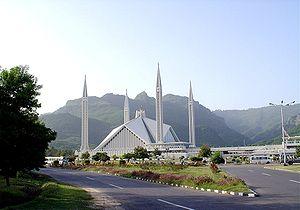
Une mosquée est un lieu de culte où se rassemblent les musulmans pour les prières communes.
La guerre froide au Moyen-Orient est un concept géopolitique récent faisant référence aux rivalités entre l'Arabie saoudite et ses alliés d'une part et l'Iran et ses alliés d'autre part dans l'histoire contemporaine du Moyen-Orient. Comme la guerre froide qui oppose les États-Unis, l'URSS et leurs alliés respectifs durant la seconde moitié du XXᵉ siècle, il s'agit d'une confrontation menée de manière principalement indirecte entre les deux camps et qui prend diverses formes : rivalités diplomatiques, militaires, économiques, religieuses ou encore culturelles. Les deux États ont rompu leurs relations diplomatiques en 2016 et, dans leur lutte d'influence, il s'emploient à soutenir des camps rivaux au Moyen-Orient et même au delà.
Vedat Ali Dalokay, né le 10 novembre 1927 à Elâzığ et mort le 21 mars 1991 à Kırıkkale, est un architecte turc.
Le minaret, mot dérivé de l'arabe منارة, « manara » ou plus généralement مئذنة « mi’dhana » est un élément architectural des mosquées. Son origine est chrétienne, les musulmans la copient après leur arrivée à Damas en voyant l'Église Saint-Jean le Baptiste dotée d'un minaret. Ils y copièrent aussi l'appel aux vêpres des chrétiens. Le terme s'appliqua d'abord aux tours à feu avant de désigner les tours près des mosquées. Il s'agit généralement d'une tour élevée dépassant tous les autres bâtiments. Son but est de fournir un point élevé au muezzin pour les cinq appels à la prière.